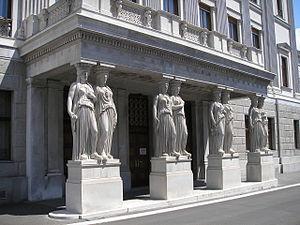
Autriche, Vienne, Image of the Austrian parliament building (Reichsratsgebäude), constructed by Baron Theophil von Hansen in the neo-classic style.